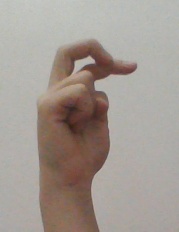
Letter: zay